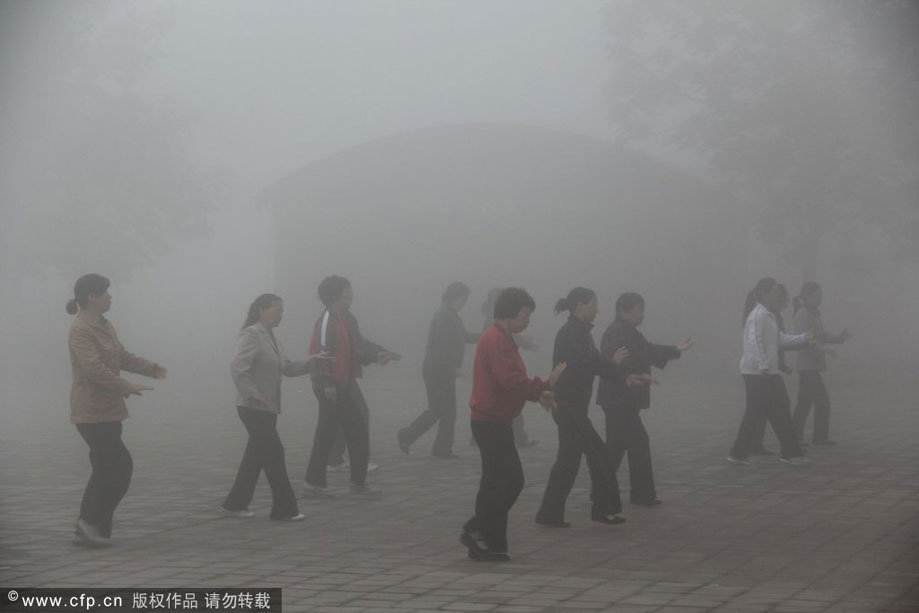
Weather: foggy or hazy